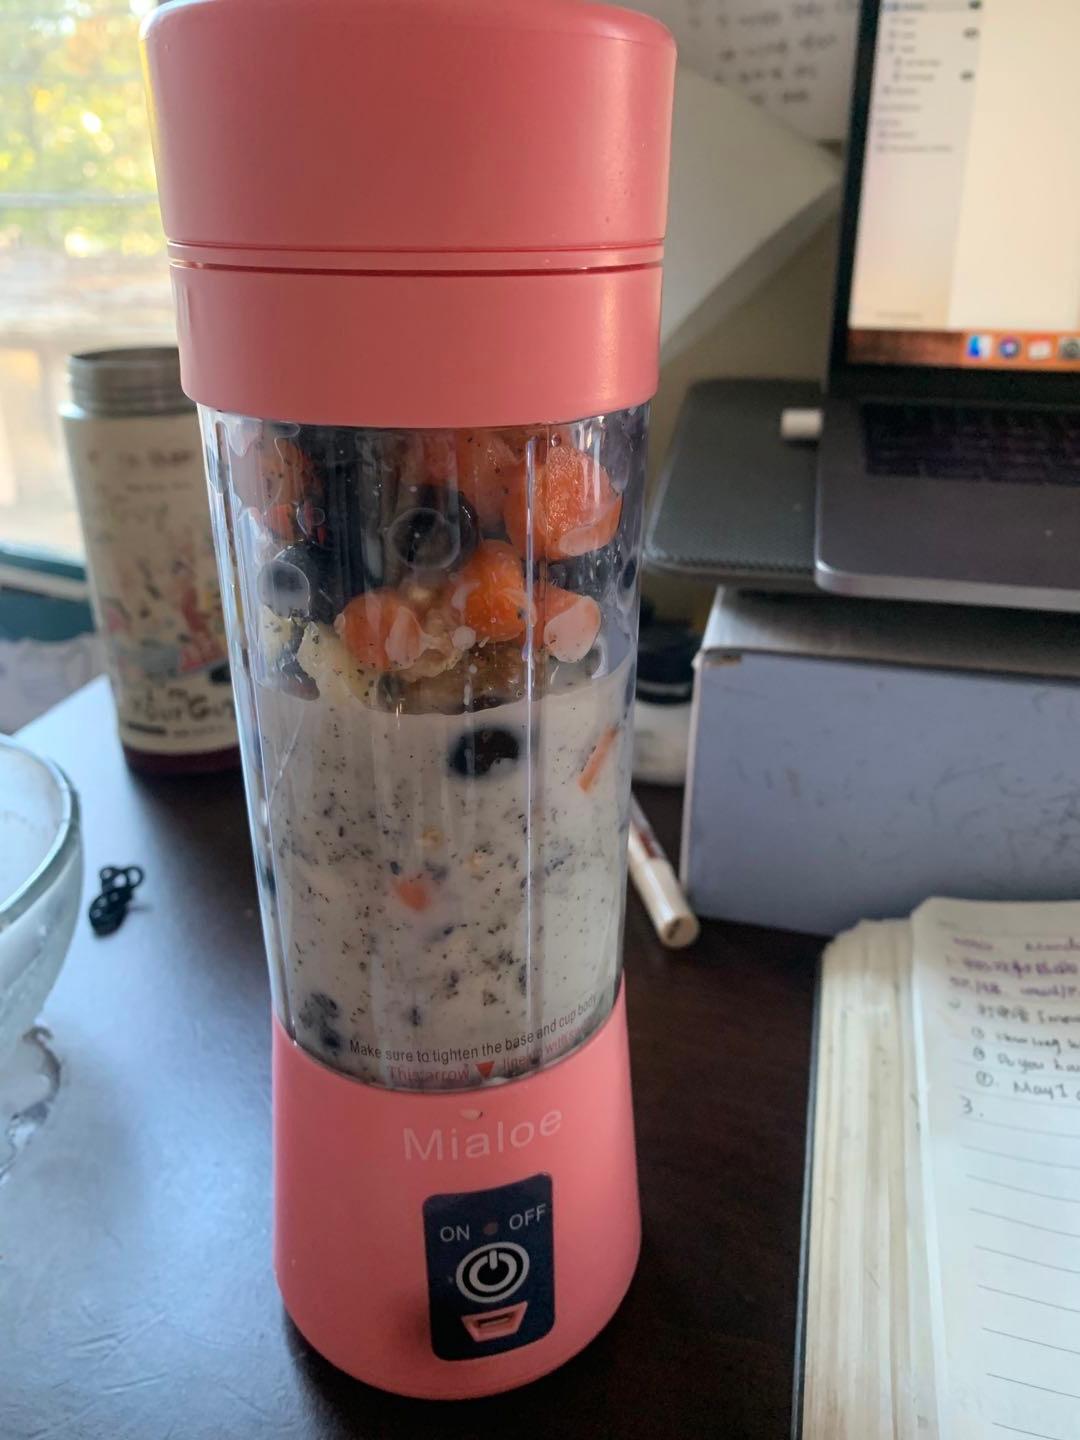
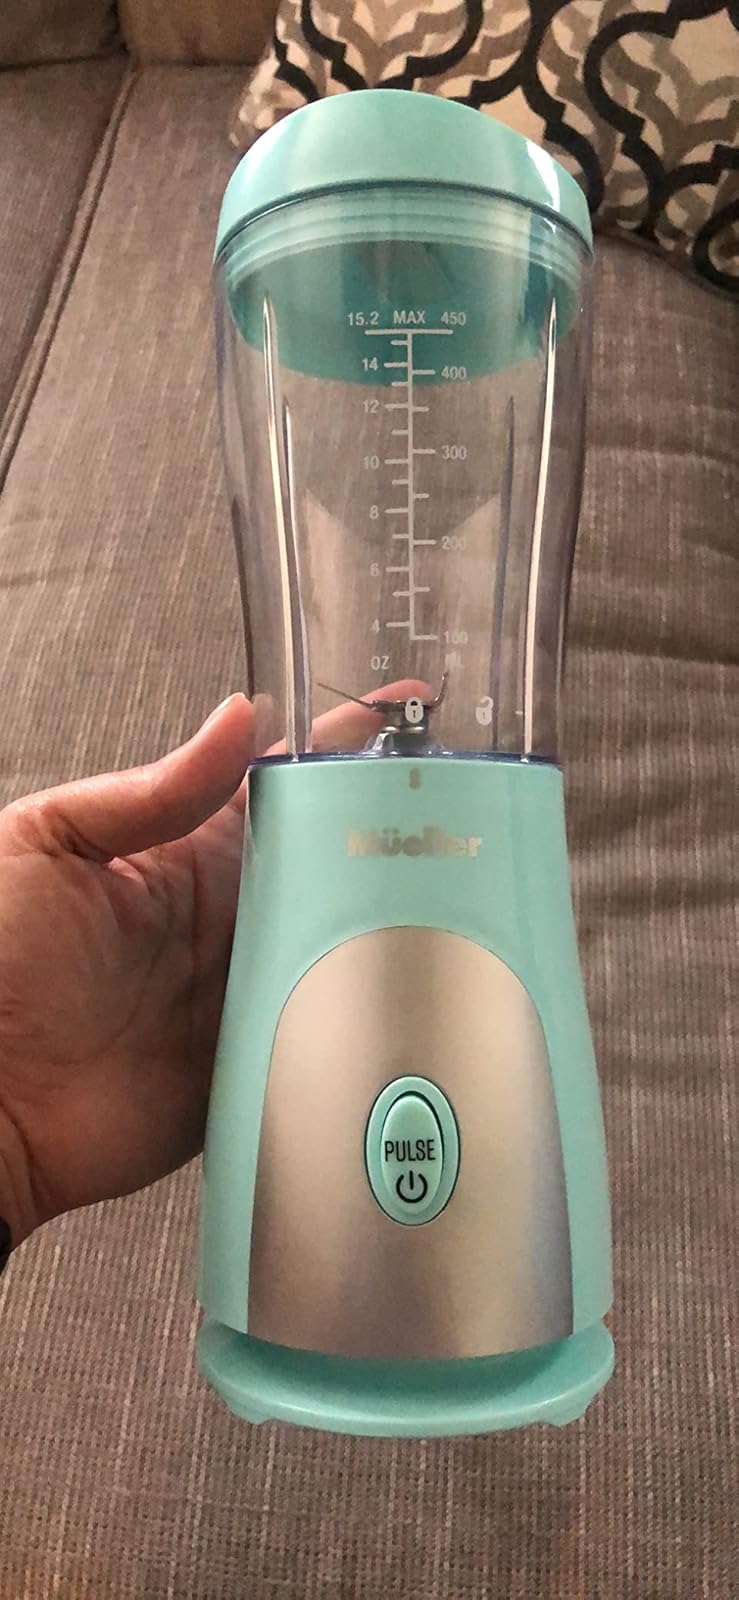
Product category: items_blender
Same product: no